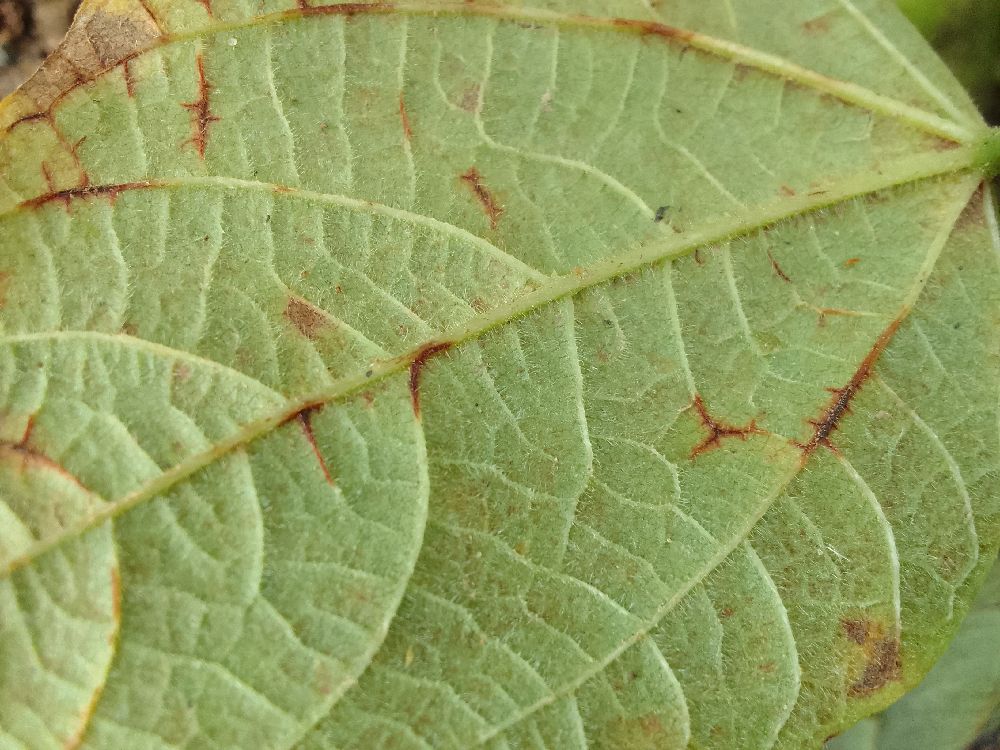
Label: anthracnose